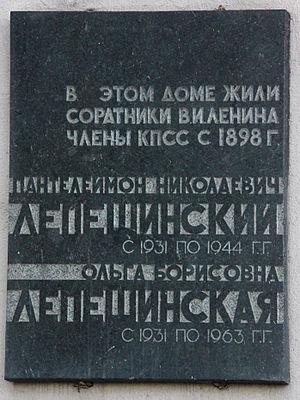
Olga Borisovna Lepechinskaïa, née Protopopova le 18 août 1871 à Perm et morte le 2 octobre 1963 à Moscou, est une biologiste soviétique, protégée personnelle de Lénine, puis de Staline, Trofim Lyssenko et Alexander Oparin. Elle a rejeté la génétique et défendait le principe de la génération spontanée de la vie depuis la matière inanimée.